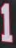
Number: 1